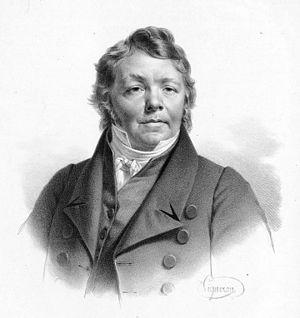
Johann Nepomuk Hummel est un compositeur autrichien, élève de Mozart, de Haydn et de Salieri. Il est considéré comme l'un des meilleurs pianistes de concert d'Europe de son temps. Principalement reconnu pour ses concertos pour piano et trompette, il a consacré l'essentiel de son activité à des pièces pour le piano. En parallèle de Beethoven, dont il est le contemporain, sa musique se classe à la jonction entre le classicisme et le romantisme.
Bratislava est la capitale de la Slovaquie indépendante depuis 1993, située dans le sud-ouest du pays, à proximité des frontières avec l'Autriche, la Hongrie et la Tchéquie d'une part et de la capitale autrichienne, Vienne, d'autre part.
La musique slovaque est intimement liée aux musiques hongroise et tchèque ; la Slovaquie a connu en effet des périodes où son territoire faisait partie de pays limitrophes à la culture différente. Elle trouve son origine au Moyen Âge dans la musique sacrée chrétienne, mais aussi dans le riche folklore populaire slave. Ce n'est qu'au XXᵉ siècle que la musique classique y acquiert un caractère national proprement dit. Comme beaucoup de musiques d’Europe centrale, elle est aussi fortement imprégnée de tradition et de musique tziganes. La musique traditionnelle, d'essence rurale et pastorale, est quant à elle riche de diverses expressions régionales dépendant du relief et du hasard des implantations humaines d'origines ethniques multiples. Enfin, les tribulations récentes de l'histoire ont beaucoup affecté les styles et les genres de musiques rencontrés dans un pays libéré du joug de l'idéologie.